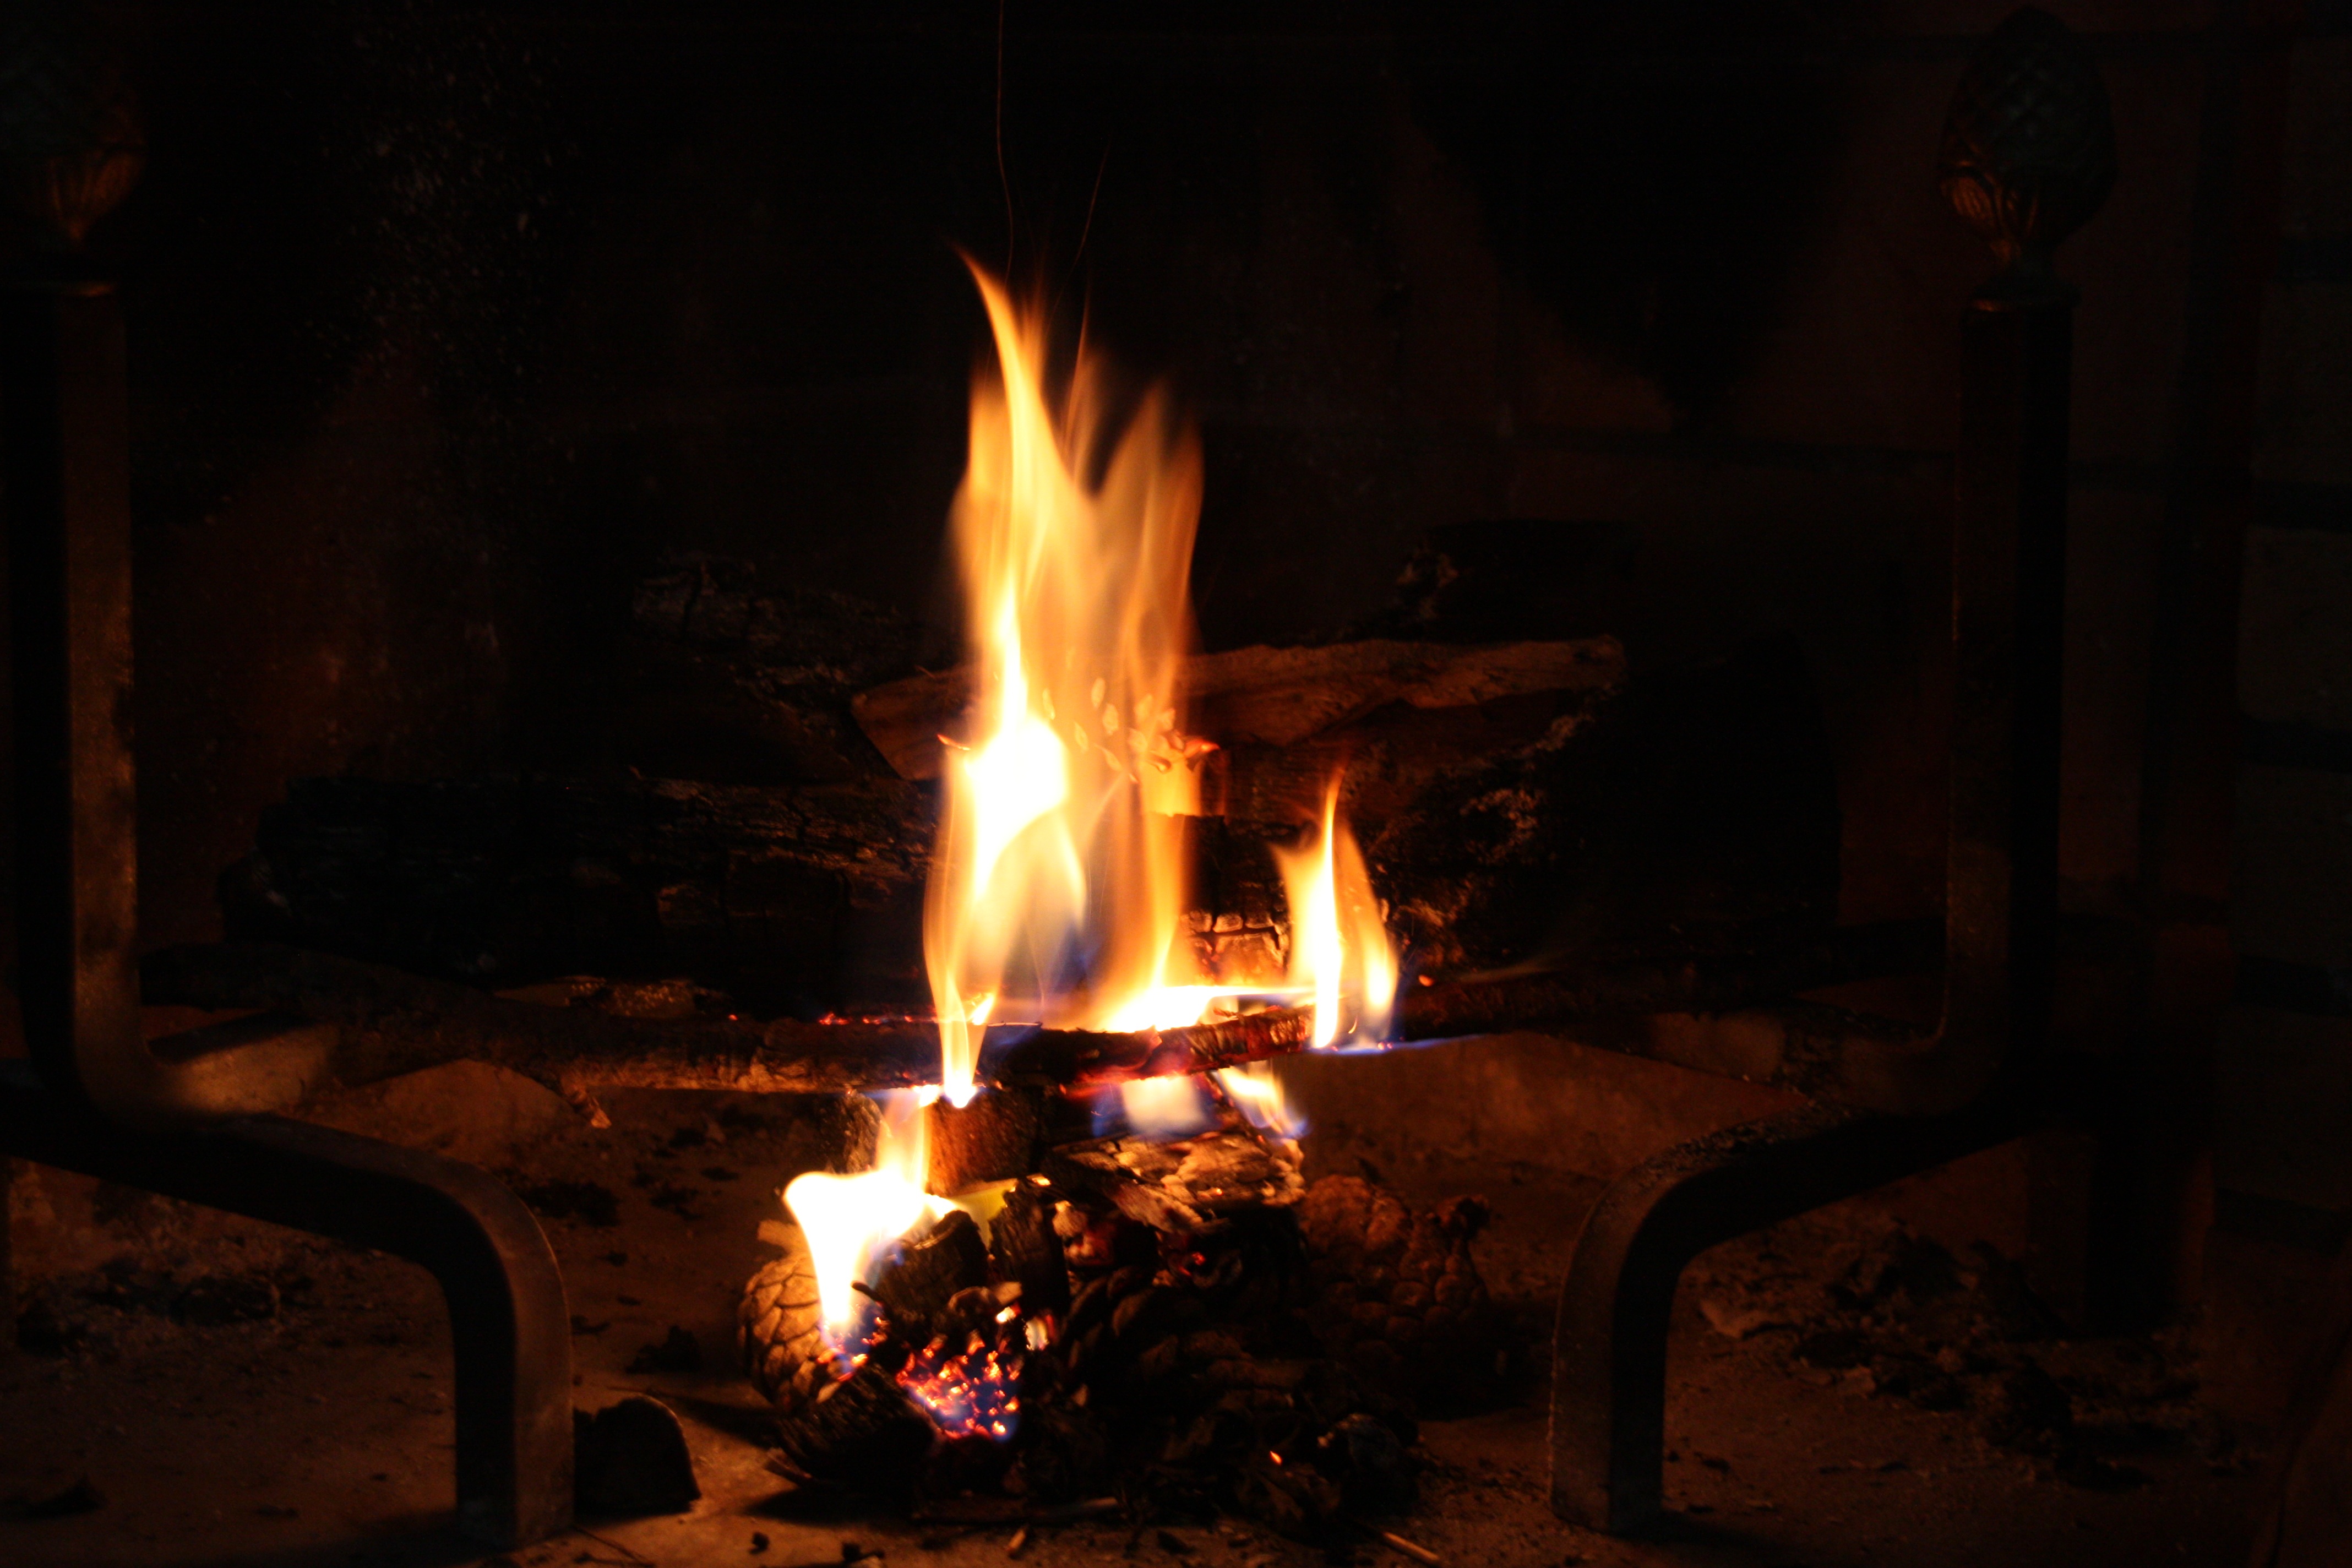
flame, fire, fireplace, darkness, campfire, bonfire, hot, stoke, flames, hearth